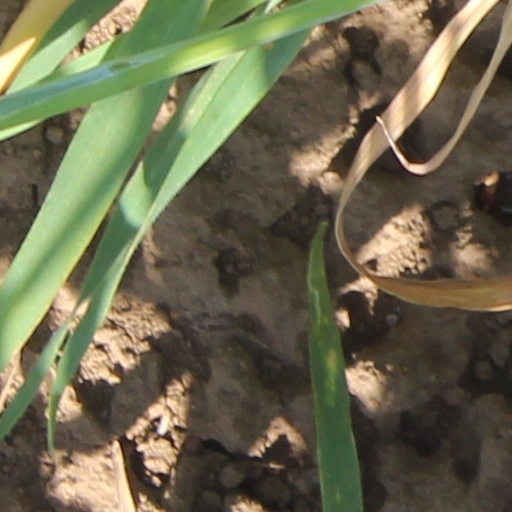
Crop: wheat